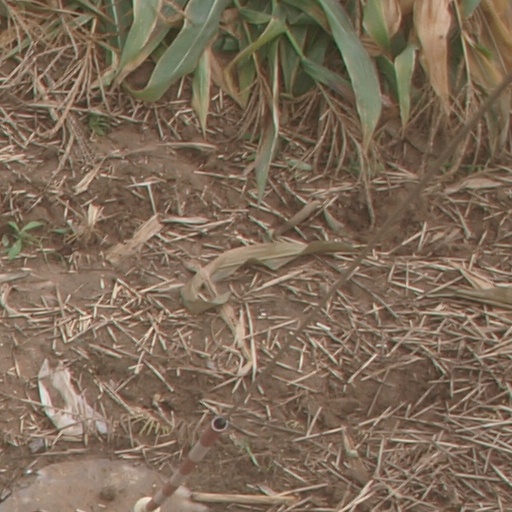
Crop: maize; corn